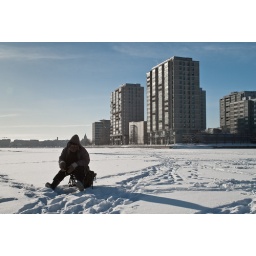
A man sitting on the frozen sea in Hakaniemi (Merihaka) - Helsinki, waiting for a fish to take the bait.